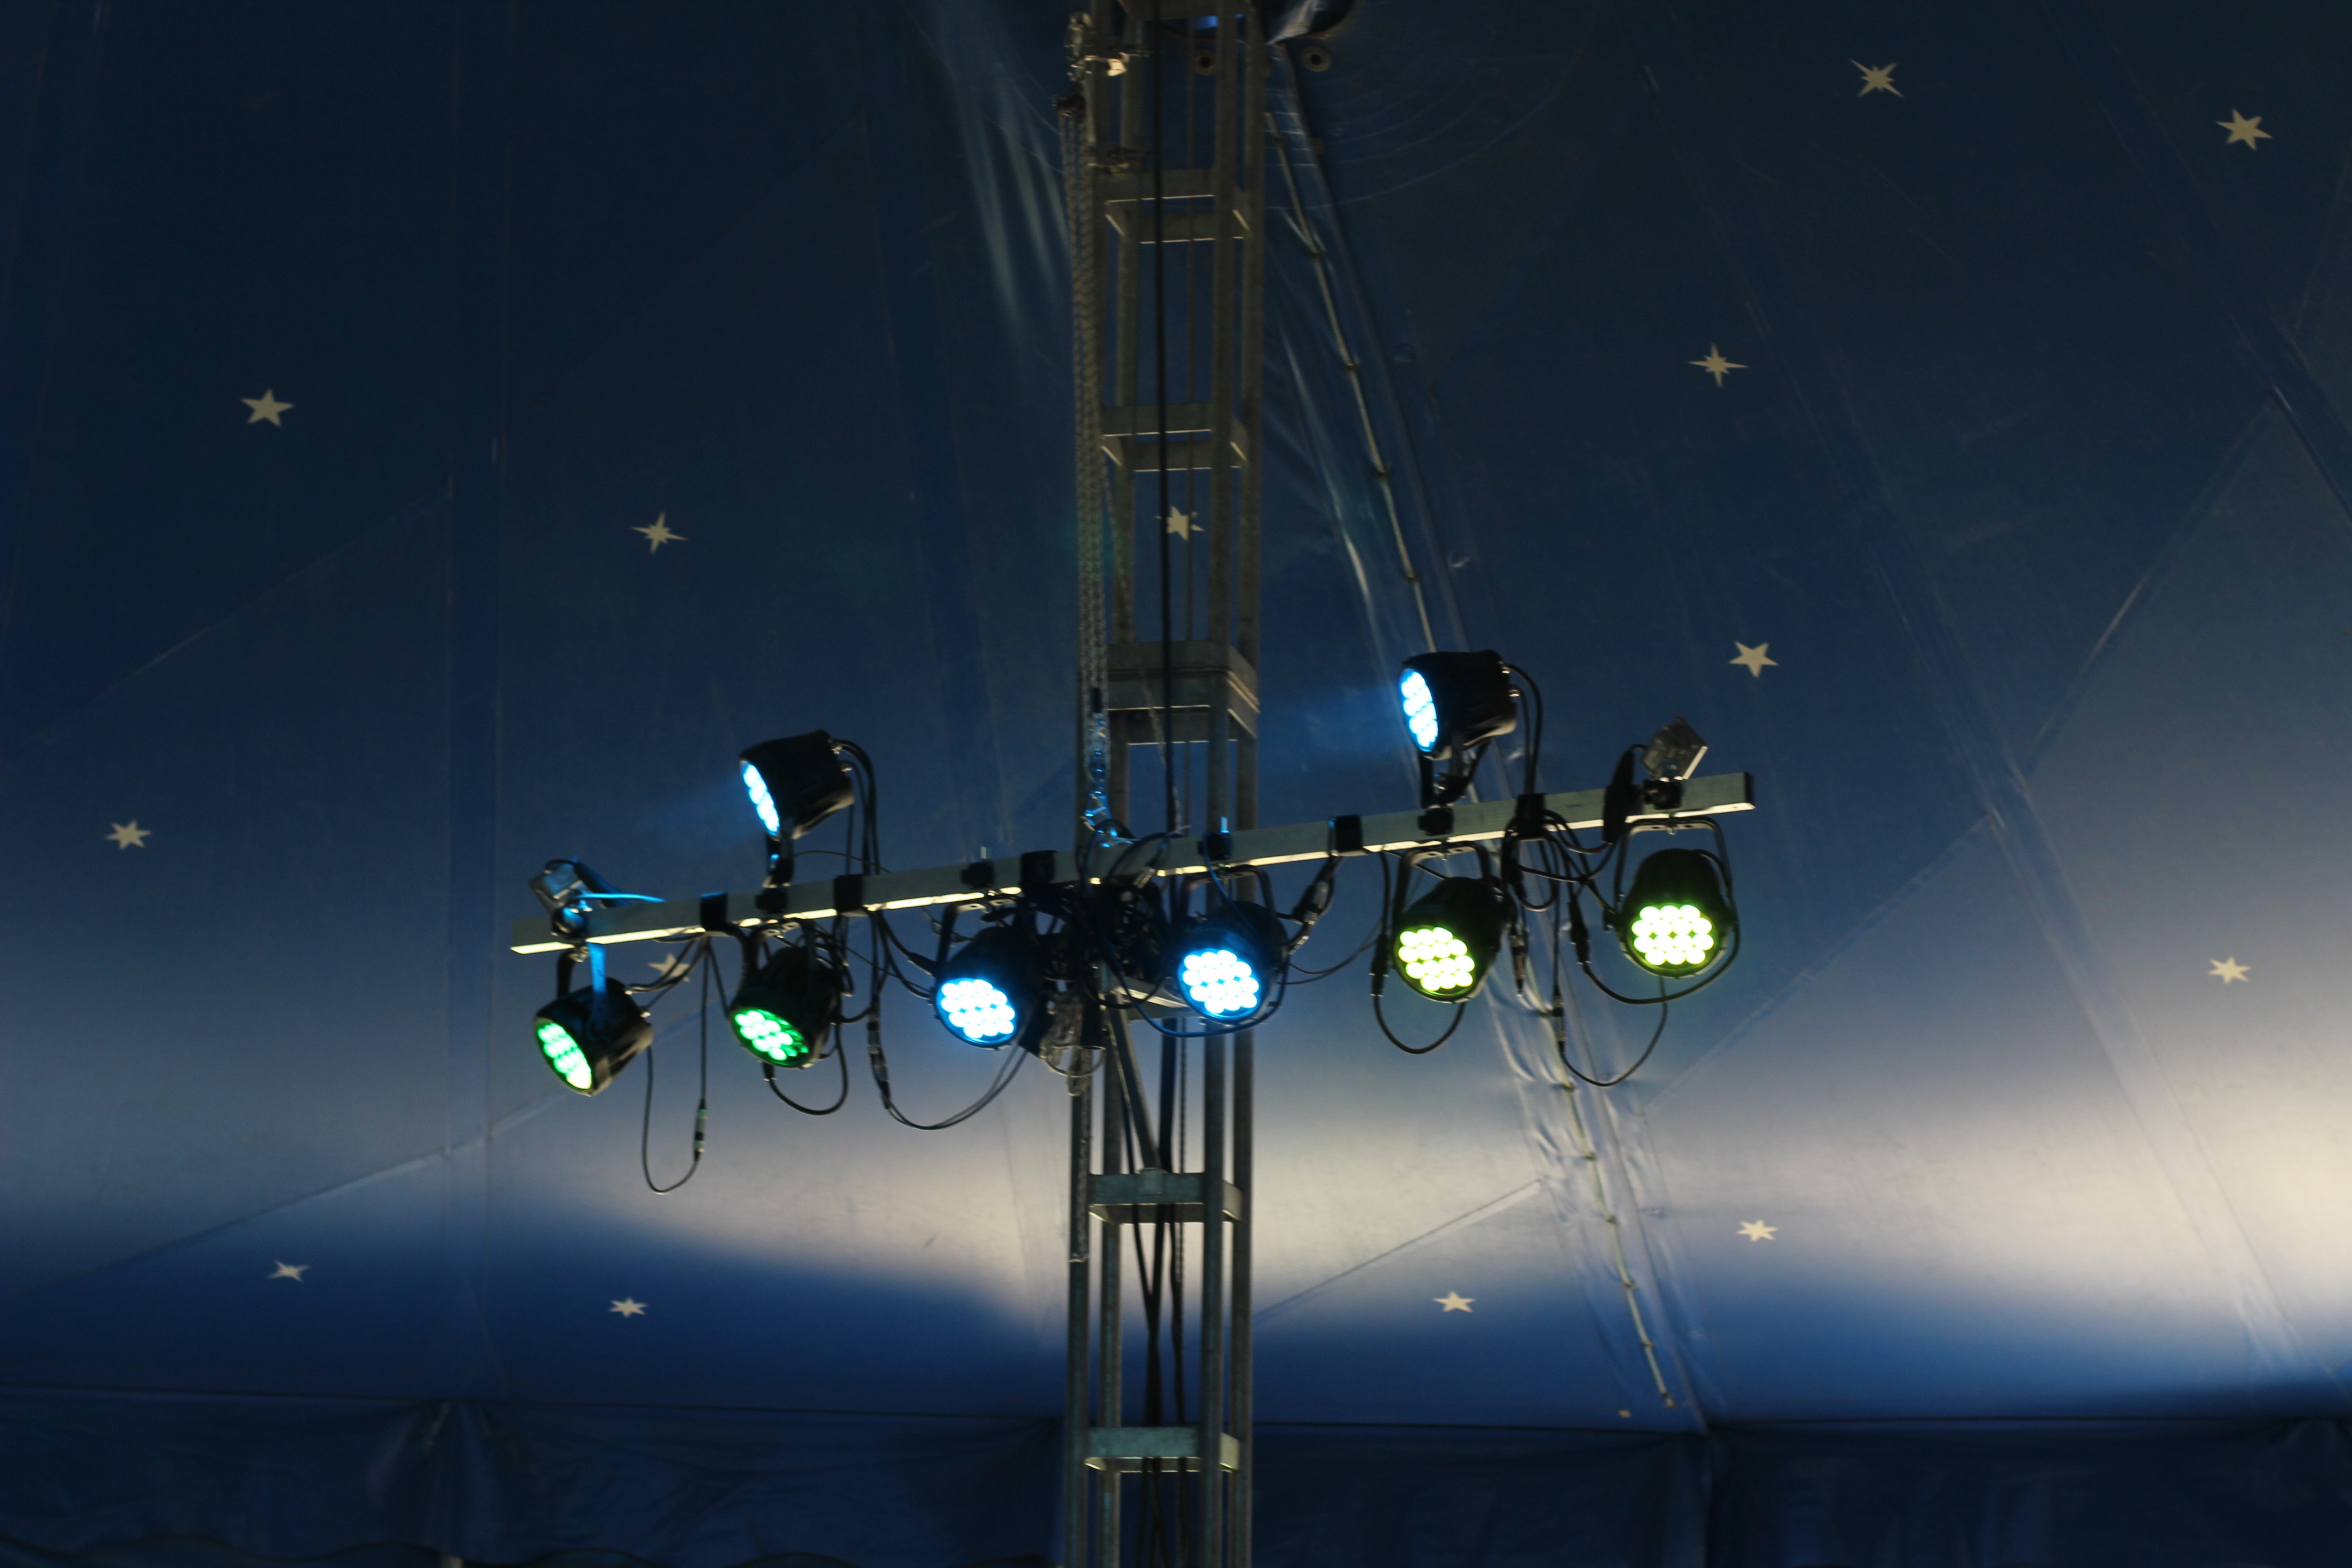
light, night, reflection, darkness, blue, street light, lighting, tent, light fixture, circus, screenshot, circus tent, atmosphere of earth